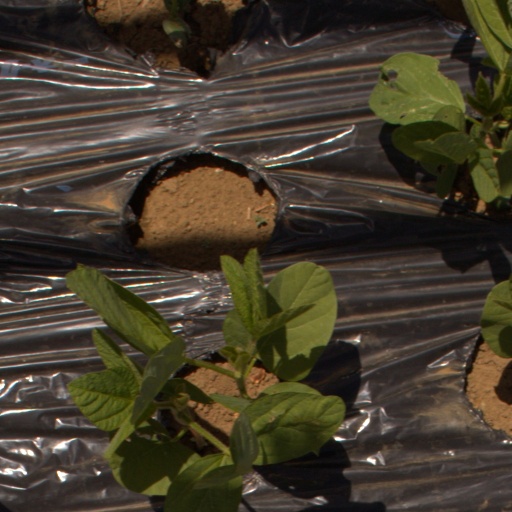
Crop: Jerusalem artichoke